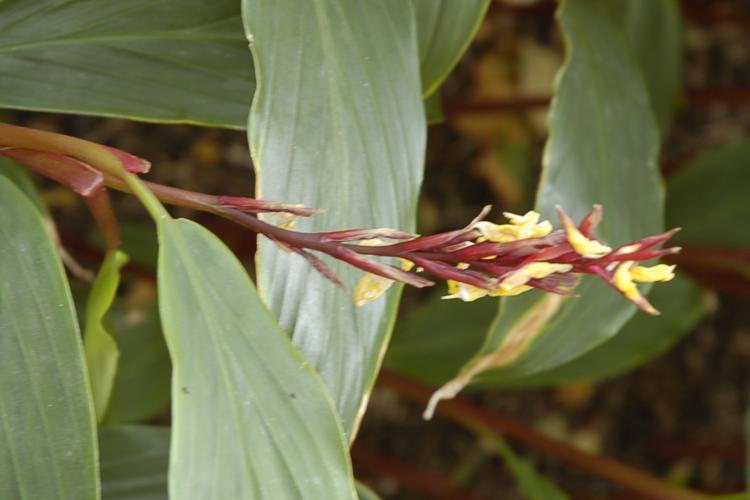
Label: cautleya spicata